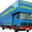
Label: truck